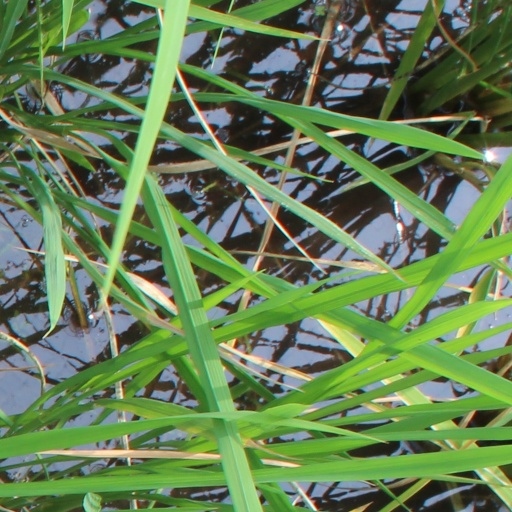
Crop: rice